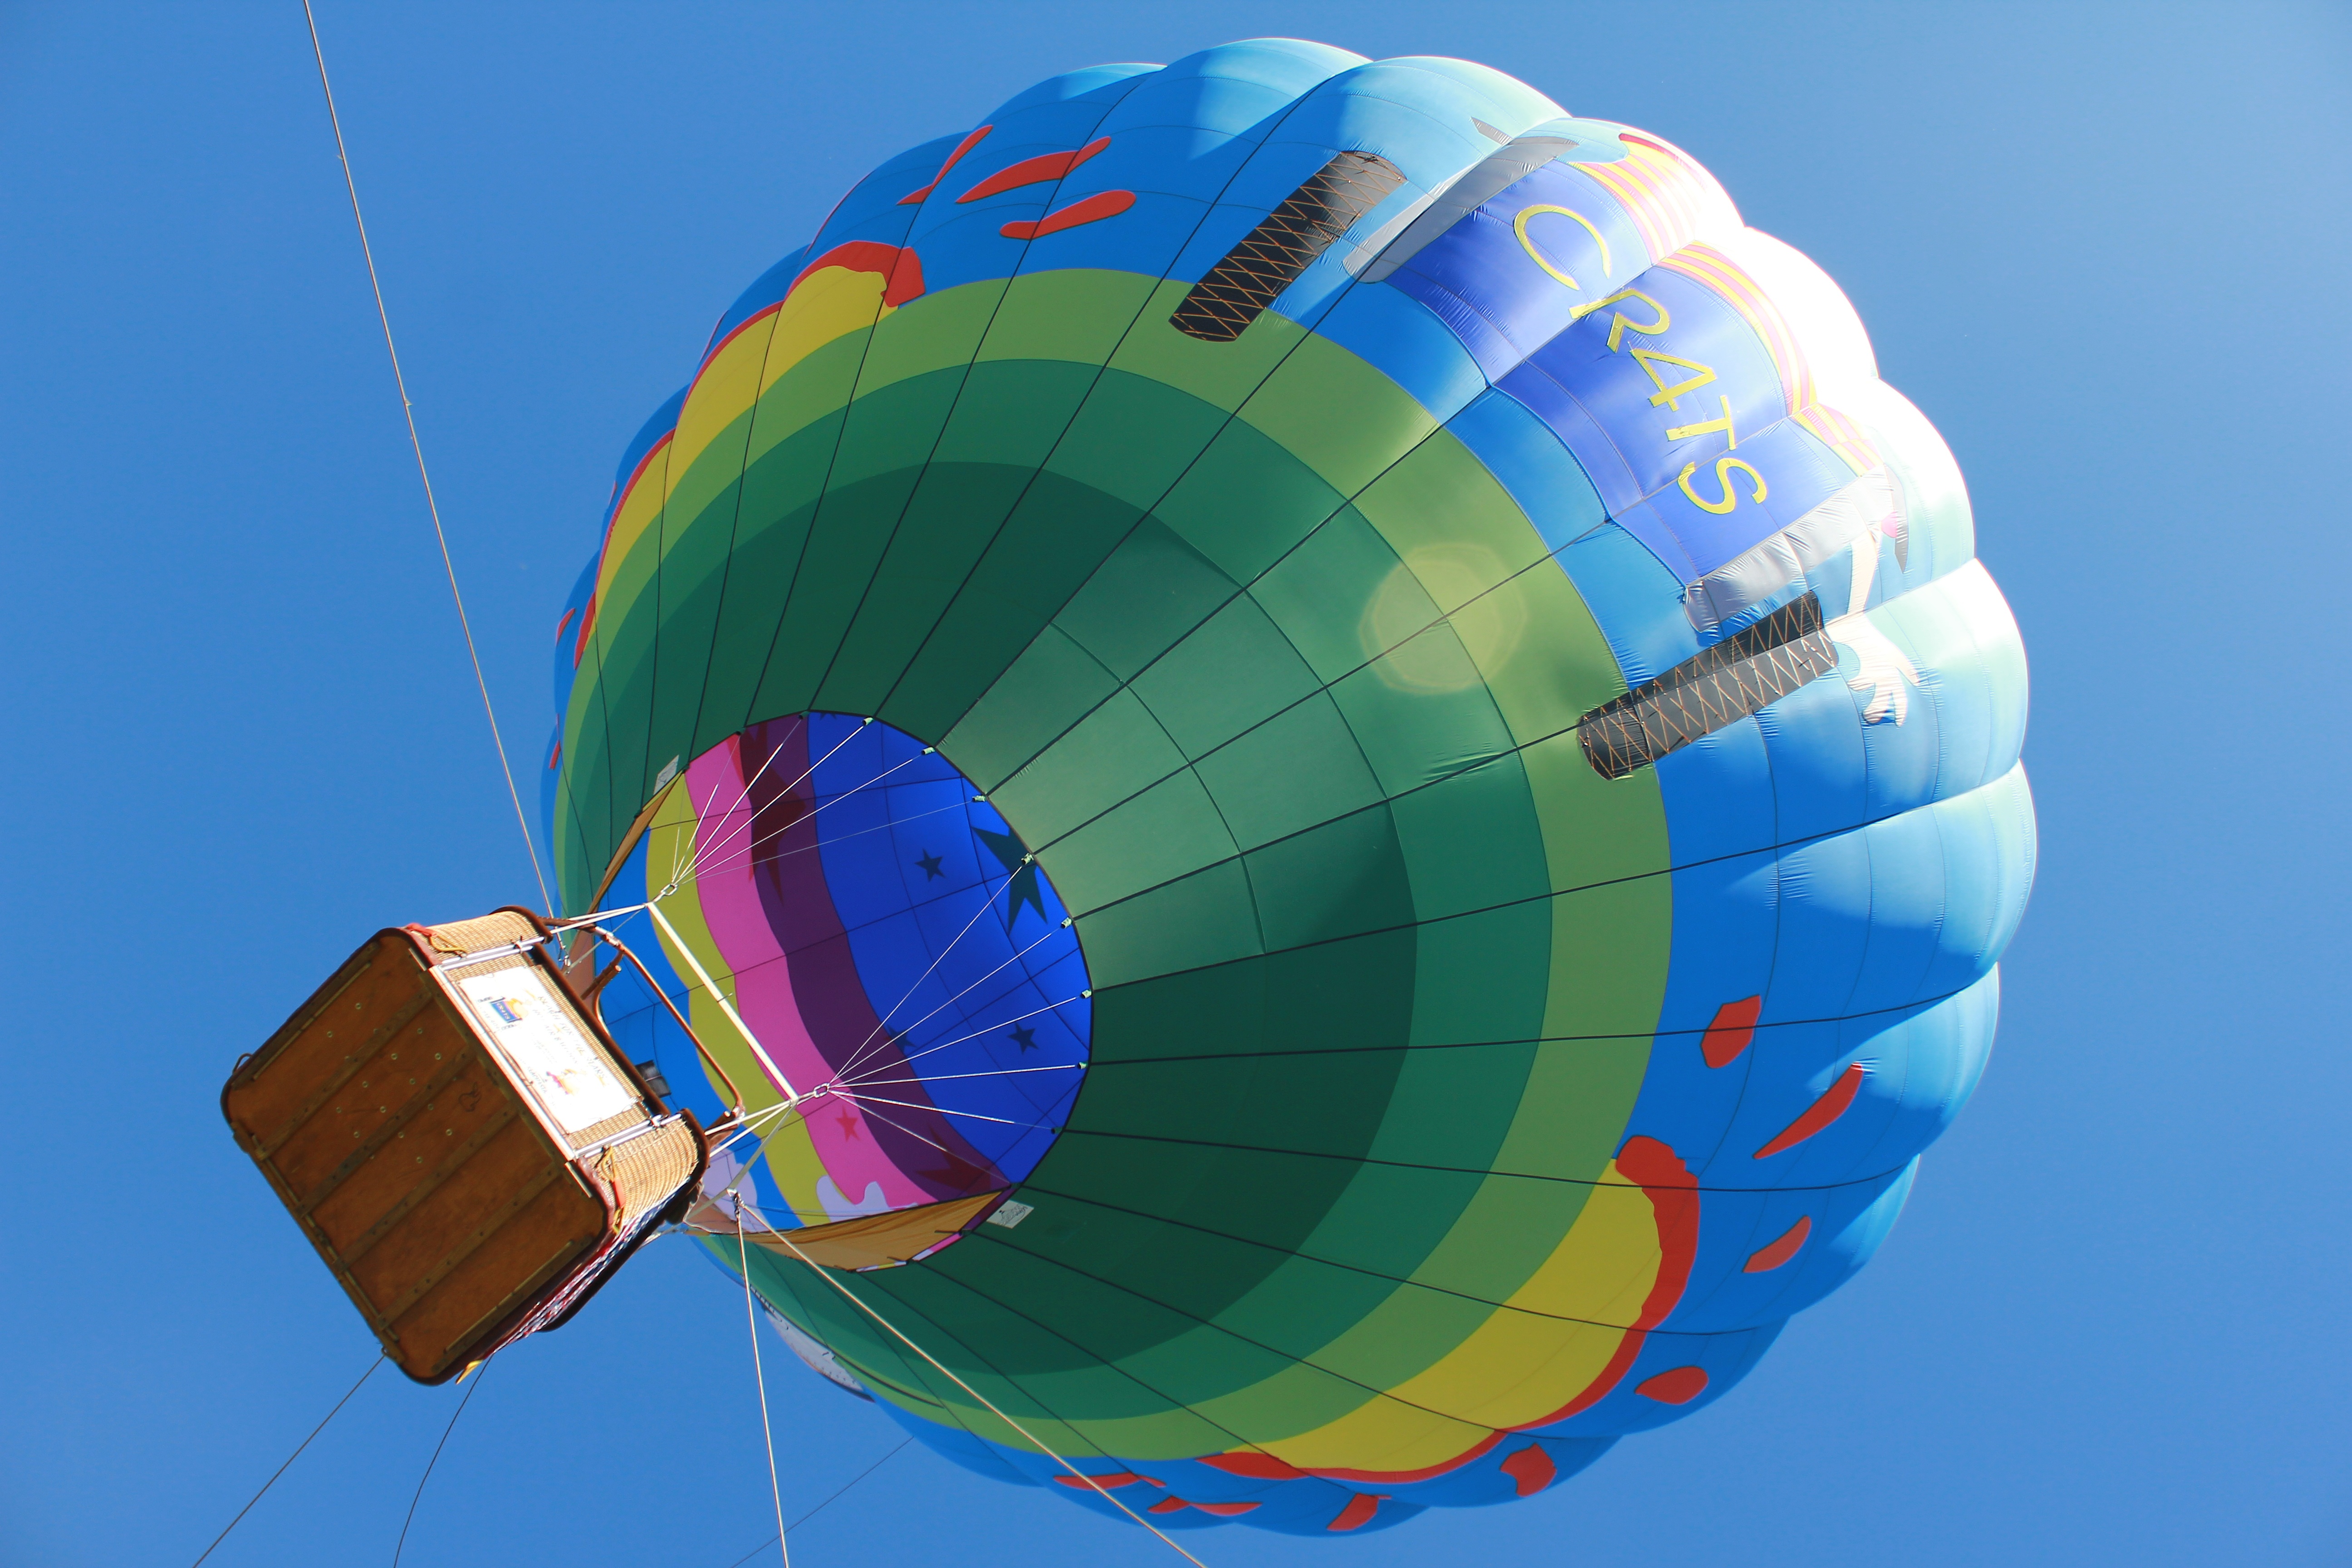
balloon, hot air balloon, aircraft, vehicle, color, blue, colorful, toy, parachute, circle, festival, vivid, ballooning, hot air ballooning, temecula, atmosphere of earth